ARY Digital

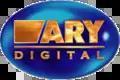

By 2003, ARY Digital had started up three sister ventures apart from the flagship channel ARY Digital, channels targeting generalized programming. They include ARY News, a news channel; ARY Musik, a youth-oriented music channel, and ARY Qtv, an Islamic network.